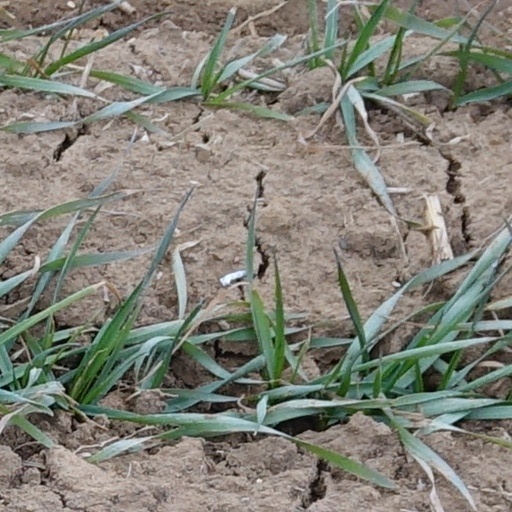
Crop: wheat